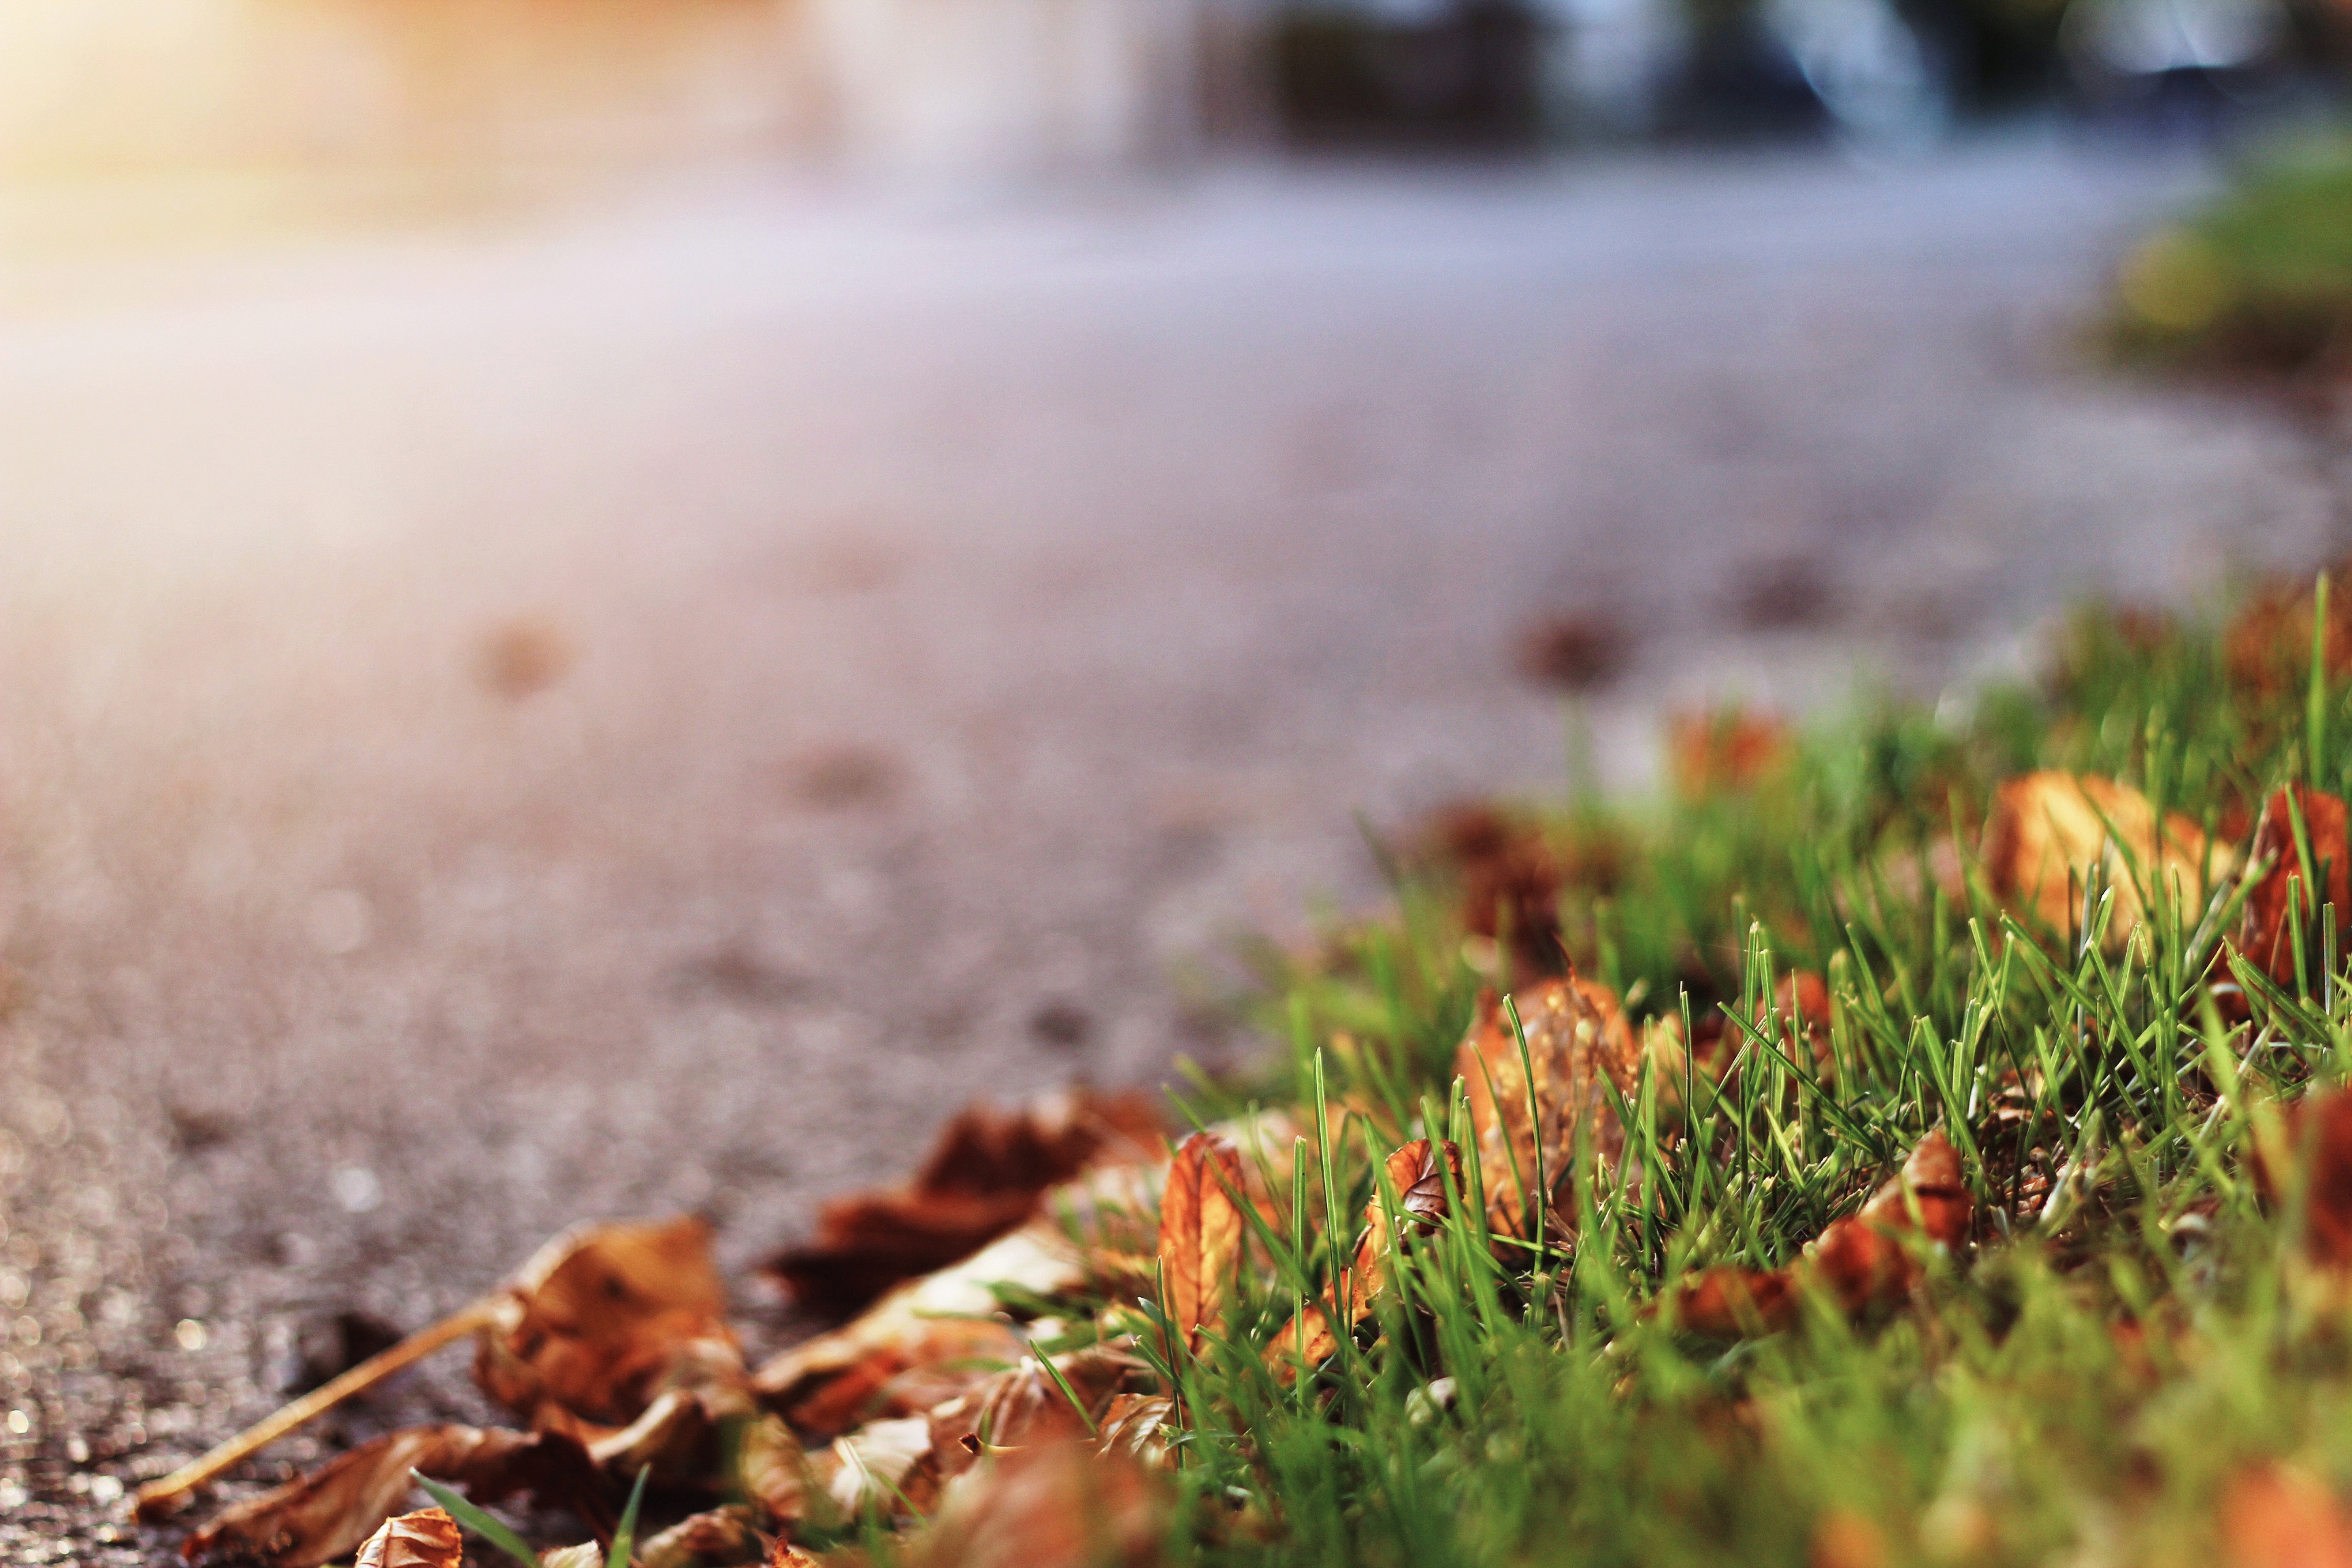
nature, grass, plant, lawn, sunlight, morning, leaf, flower, green, autumn, soil, flora, season, macro photography, grass family